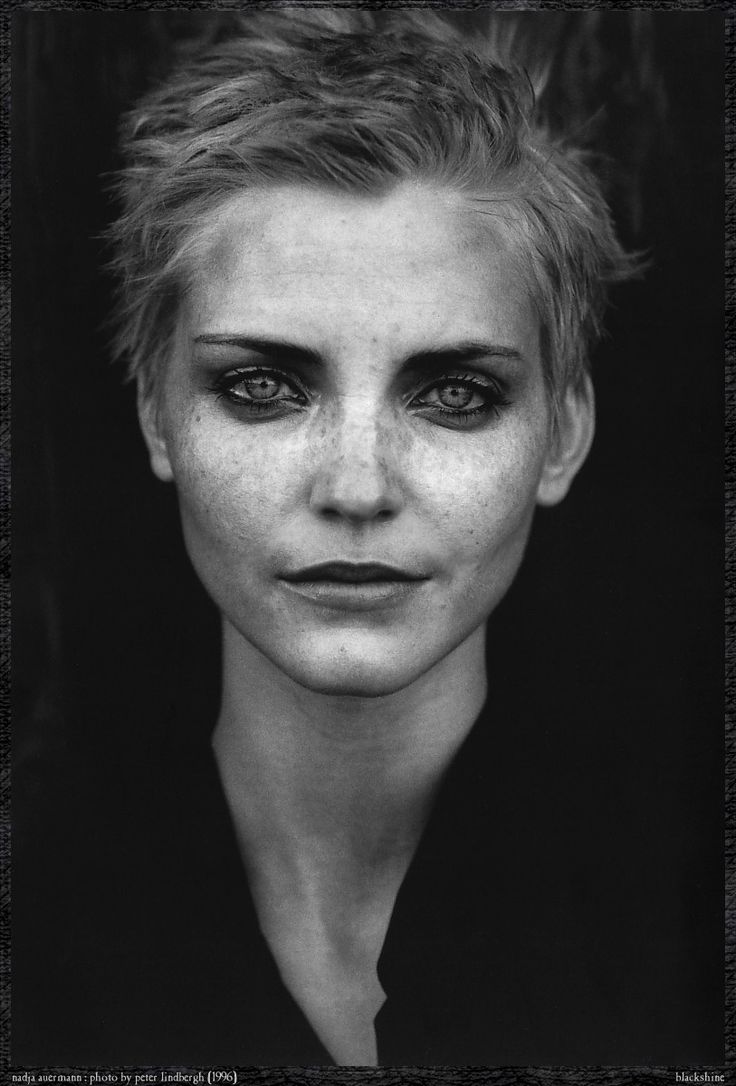
Portrait style: Real Portrait